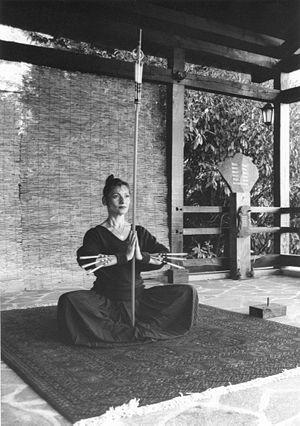
Jacqueline Dioptaz (4ème Dan Sarbacana)1997. Sarbacana est une technique, inventée en 1991 par Michel-Laurent Dioptaz, qui propose un nouvel usage de la sarbacane utilisée comme un instrument d’exploration et de développement des capacités d’attention et de prise de décision par la conscience du souffle. Parfaite symbiose entre la méditation et l'action. Pas de compétition.
Le Sarbacana est une technique, inventée en 1991 par Michel-Laurent Dioptaz qui utilise la sarbacane comme instrument d’exploration et de développement des capacités d’attention et de prise de décision par la conscience du souffle. La sarbacane y est perçue comme le prolongement naturel de la colonne de souffle et considérée comme une trachée à l’extérieur du corps. Vécue comme une Gestalt participant du schéma corporel, la sarbacane, devient vecteur de compréhension, d’entraînement et de maîtrise des processus de la conscience liés aux processus de la respiration.